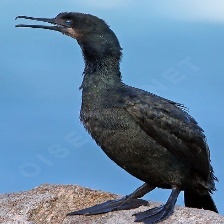
Species: BRANDT CORMARANT
Scientific name: PHALACROCORAX PENICILLATUS